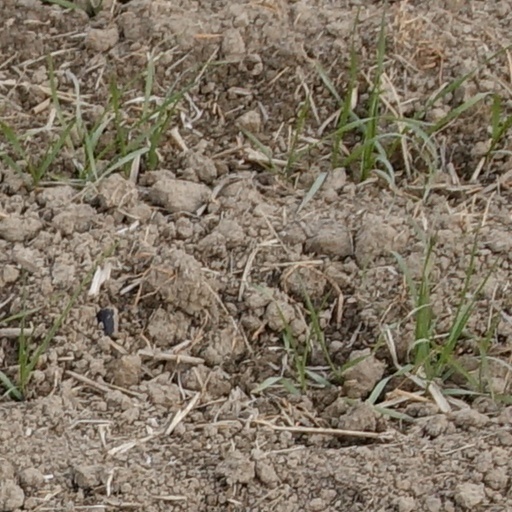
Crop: wheat